Peter Barnes (journalist)

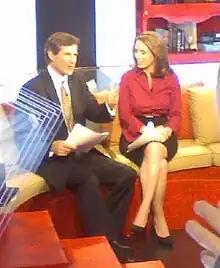
Peter Barnes (left) and Alexis Glick hosting "Money for Breakfast"

Peter Barnes is a senior Washington correspondent for the Fox Business Network. He joined the network in October 2007. Barnes was previously a co-anchor for FBN's morning program, "Money for Breakfast", from its debut on October 15, 2007 to May 9, 2008.